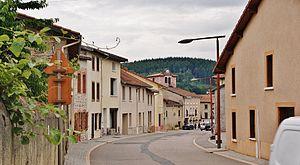
Le Village
Saint-Priest-la-Prugne est une commune française située dans le département de la Loire en région Auvergne-Rhône-Alpes.